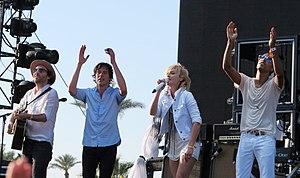
Metric est un groupe de rock indépendant canadien, originaire de Toronto, en Ontario. Il s'est formé en 1998 à New York, mais est actuellement basé à Toronto, en Ontario.